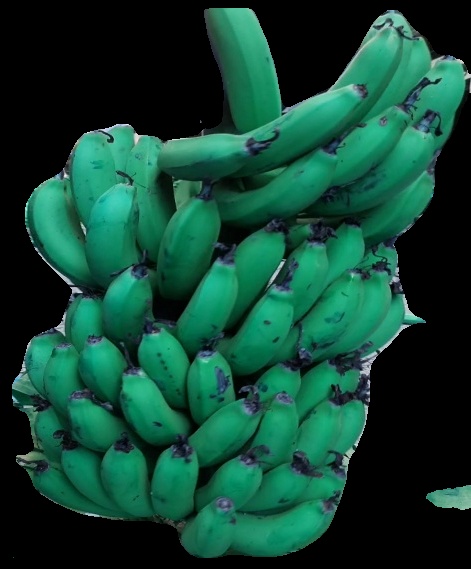
Variety: pachbale
Grade: grade2